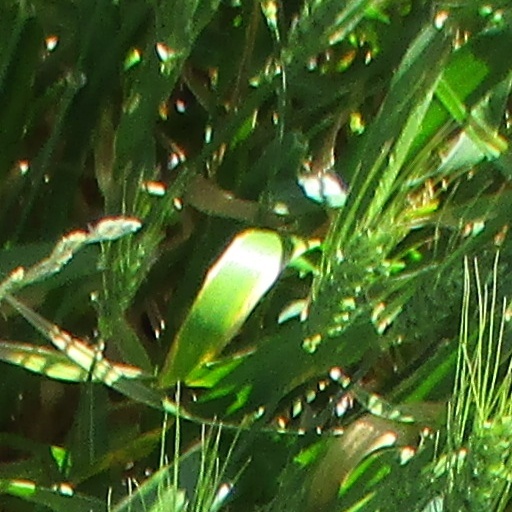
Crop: wheat